2012 Croatian European Union membership referendum

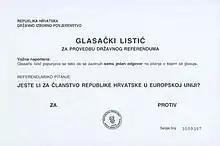
The referendum ballot question, in Croatian, was simply "Jeste li za članstvo Republike Hrvatske u Europskoj uniji?" meaning "Are you in favour of the membership of the Republic of Croatia in the European Union?"

In November 2010, the Croatian Parliament decided to hold the EU accession referendum 30 days after the treaty was signed; since the treaty was signed on 9 December 2011, the referendum was consequently (originally) scheduled for 9 January 2012. In November 2010, the Croatian Government proposed to hold the EU accession referendum simultaneously with another referendum aimed at altering general referendum rules.